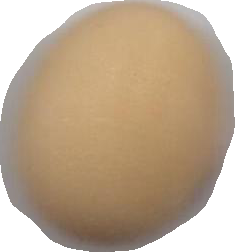
Variety: Anjasmoro